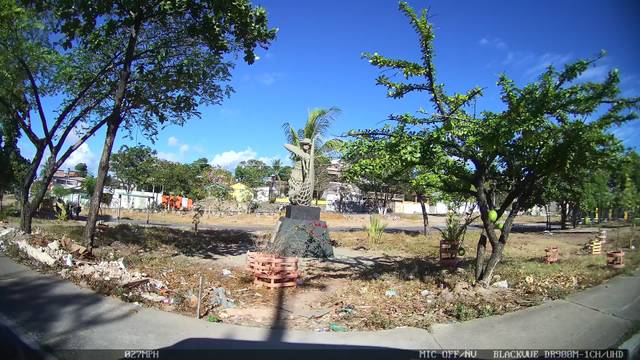
Region: Brazil
Coordinates: -8.007, -34.857